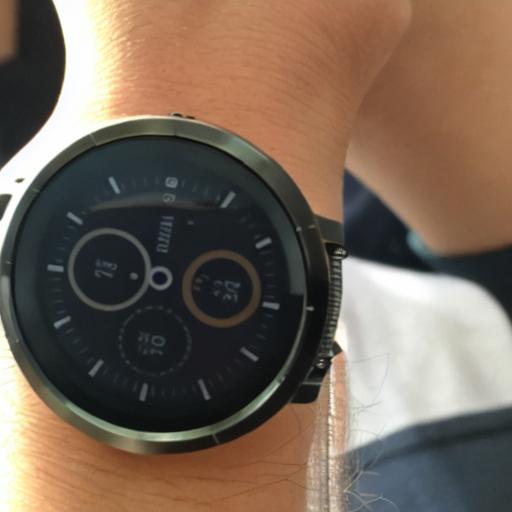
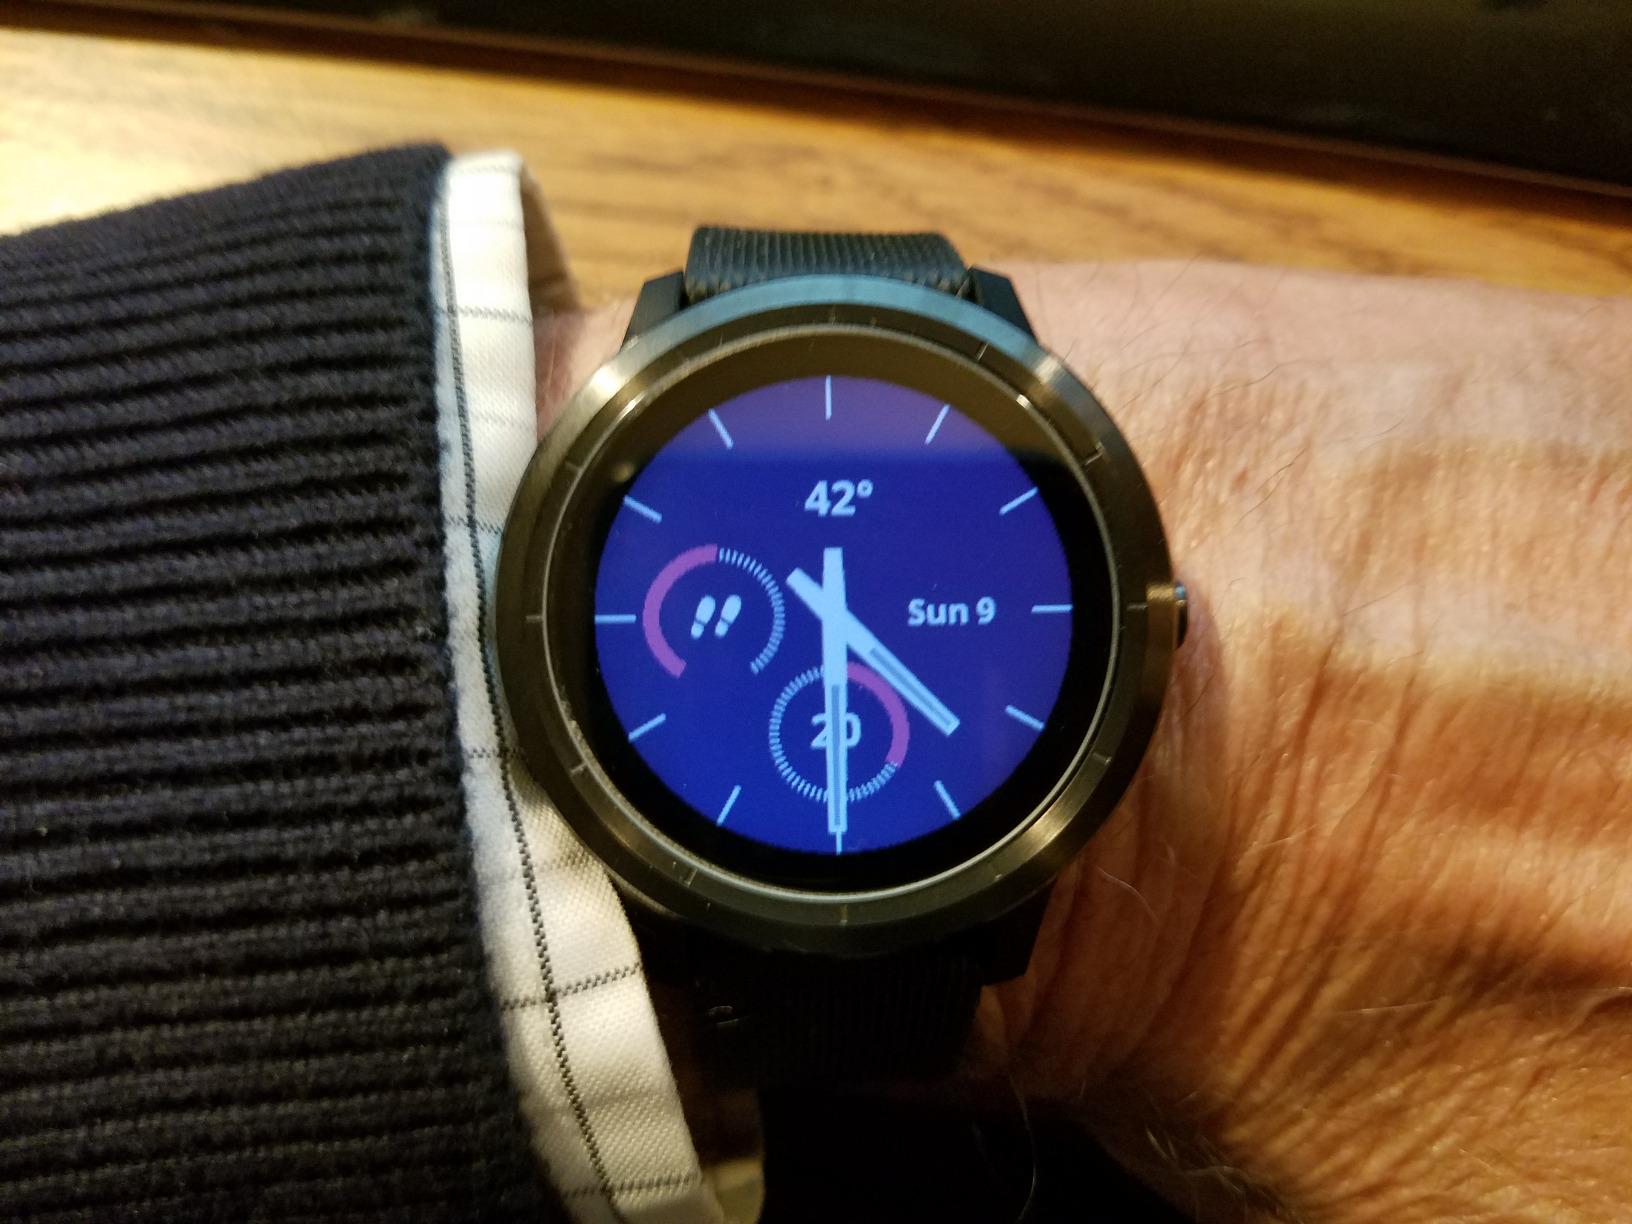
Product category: smartwatch
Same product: no